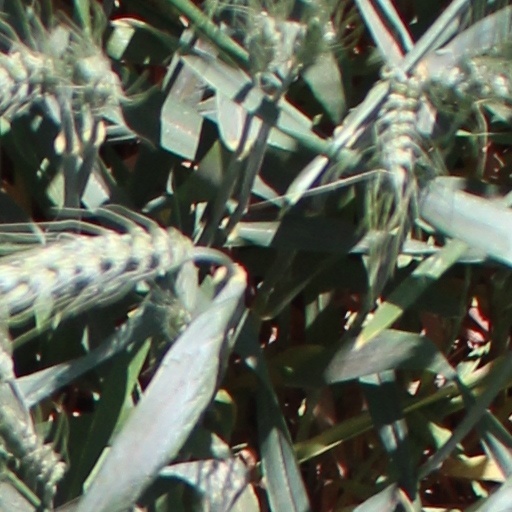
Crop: wheat